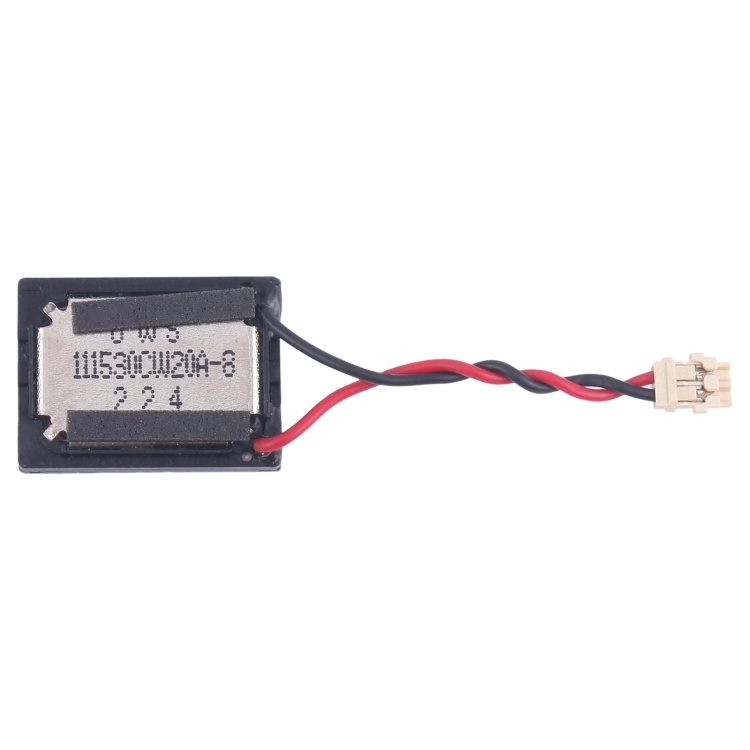
For GoPro Hero10 Black Speaker Ringer Buzzer
1. Loudspeaker replacement part. 2. Replace your broken or unusable item with a new one. 3. Each item has been checked and in good condition before shipping. 4. Completely fit and work. 5. Professional installation is highly recommended. We will not be responsible for any damages to your device that you may cause during the changing of replacement parts. Specification: General Compatible with Gopro: HERO10 Black Package Weight One Package Weight 0.01kgs / 0.03lb One Package Size 10cm * 5cm * 1cm / 3.94inch * 1.97inch * 0.39inch Qty per Carton 1000 Carton Weight 11.00kgs / 24.25lb Carton Size 32cm * 30cm * 32cm / 12.6inch * 11.81inch * 12.6inch Loading Container 20GP: 868 cartons * 1000 pcs = 868000 pcs 40HQ: 2015 cartons * 1000 pcs = 2015000 pcs
Brand: MobSpares
Category: Cameras & Optics > Camera & Optic Accessories > Camera & Optic Replacement Cables > Optical Audio Cables